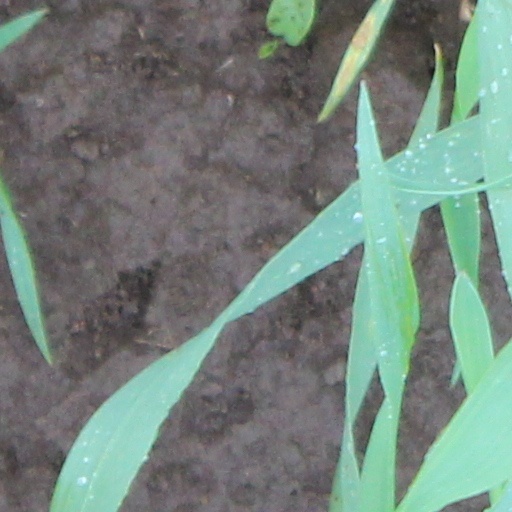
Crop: wheat